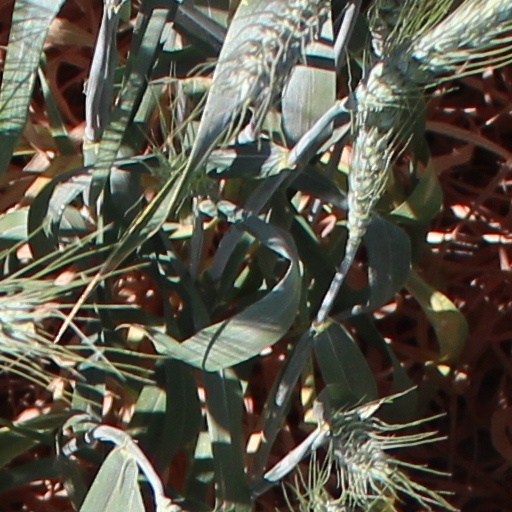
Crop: wheat